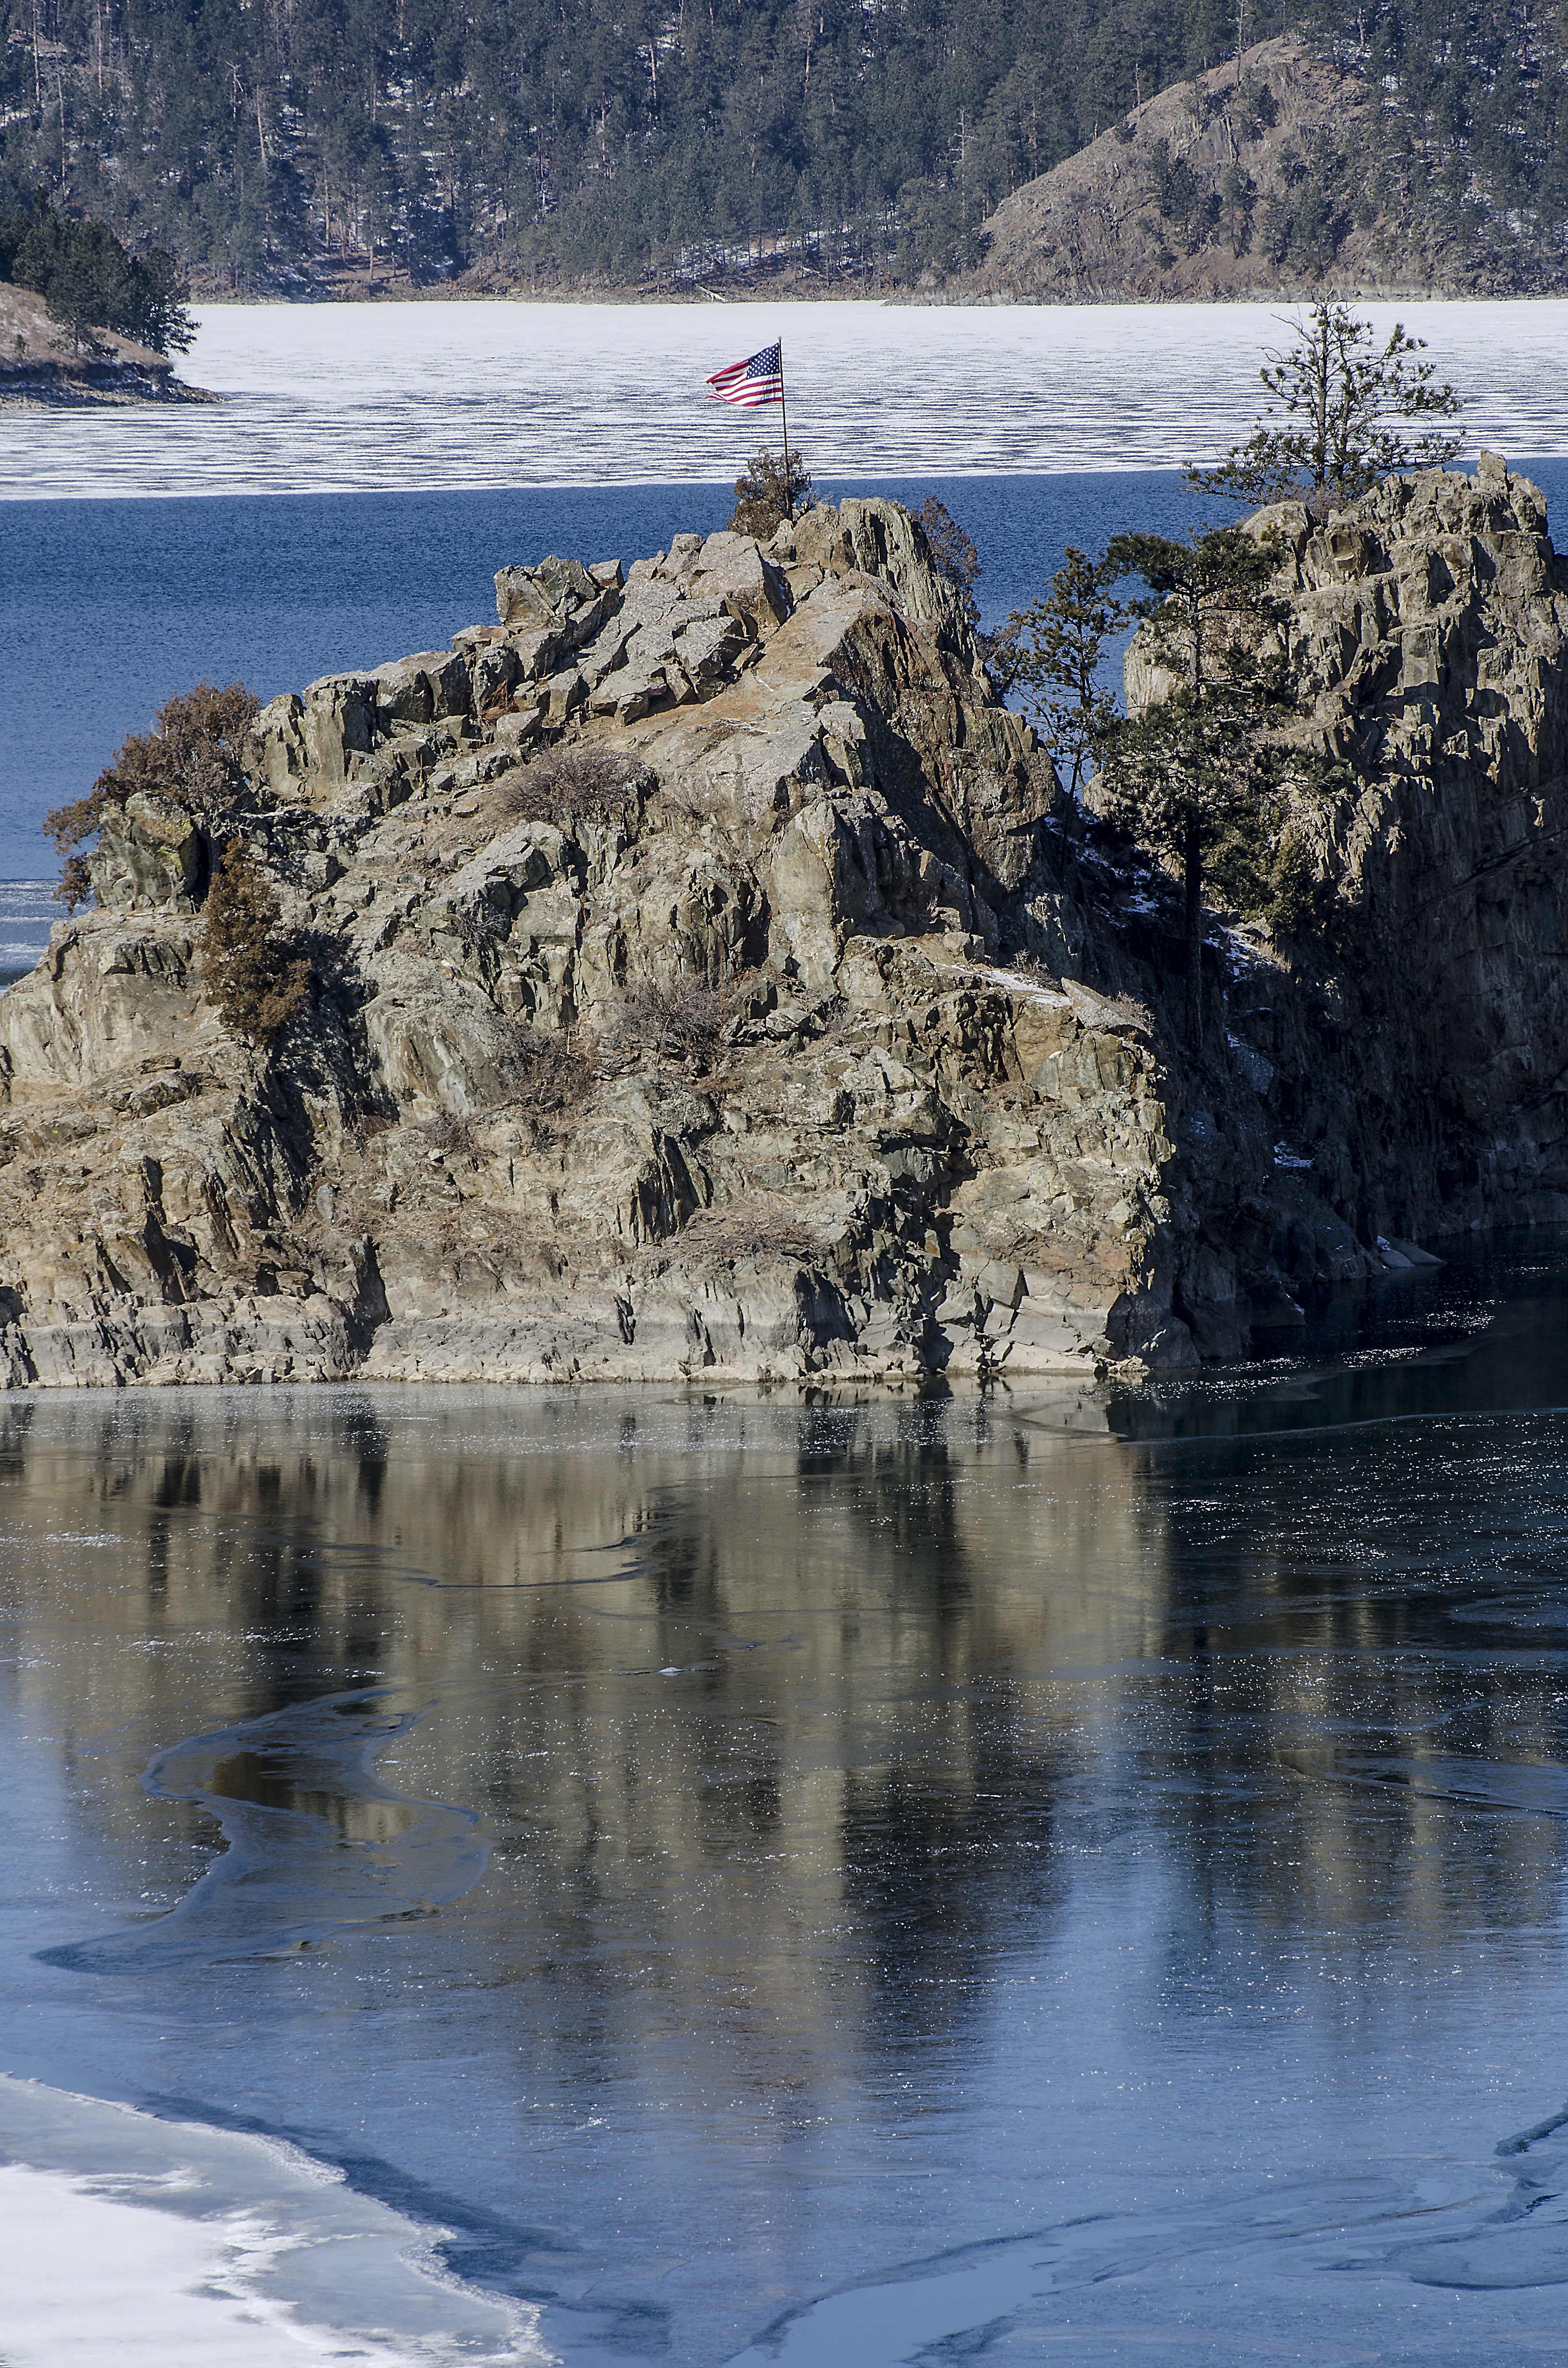
landscape, sea, coast, tree, water, nature, outdoor, rock, wilderness, mountain, snow, winter, shore, wave, lake, river, cliff, ice, reflection, scenic, natural, flag, park, scenery, american flag, frozen, blue, rocky, terrain, season, body of water, rocks, national, mountain lake, scene, loch